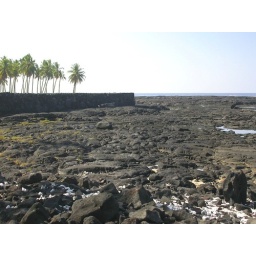
Puuhonau o Honaunau National Historic Park. The white sky is caused by &amp;quot;vog&amp;quot;, or volcanic air polution.